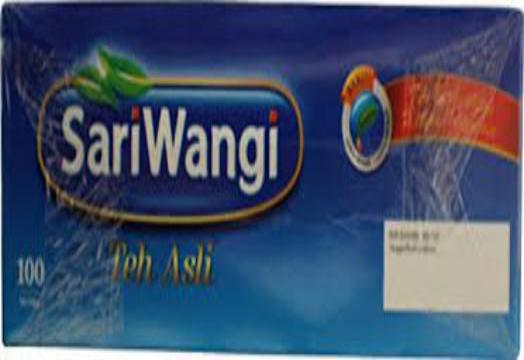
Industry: Food